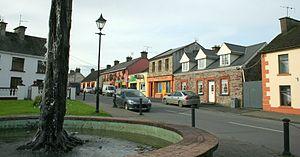
O'Brien's Bridge, ou O'Briensbridge, est un village du comté de Clare, en Irlande. Il est situé à l'est du comté sur la rive ouest du Shannon, dans une paroisse civile du même nom. Il tire son nom du pont qui traverse la rivière à cet endroit, bâti par Toirdelbach Ua Briain, dont la forme anglicisée du nom est Turlough O'Brien, en 1506.